Al Neri

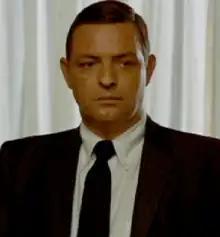
Al Neri as portrayed by Richard Bright in "The Godfather Part II" (1974)

Albert "Al" Neri is a fictional character appearing in Mario Puzo's 1969 novel "The Godfather" and Francis Ford Coppola's trilogy of films based on it. In all three motion pictures, he is portrayed by actor Richard Bright. He functions as Michael Corleone's personal enforcer, bodyguard and assassin.